Tampines Rovers FC

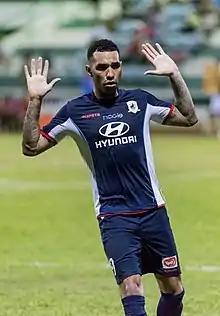
Jermaine Pennant was the talk of the town buzzing through the local football which saw an initial spike in interest at Tampines Rovers games that saw crowds of more than 4,000 turning up to see him play.

On 19 January 2016, Former Arsenal and Liverpool winger, Jermaine Pennant signed a one-year contract which he took a 70% pay cut from his salary earned at Wigan Athletic. It was reported that he would earn a salary of SGD$40,000 (£19,500) per month, which made him the highest-paid player in the history of the domestic professional football league.